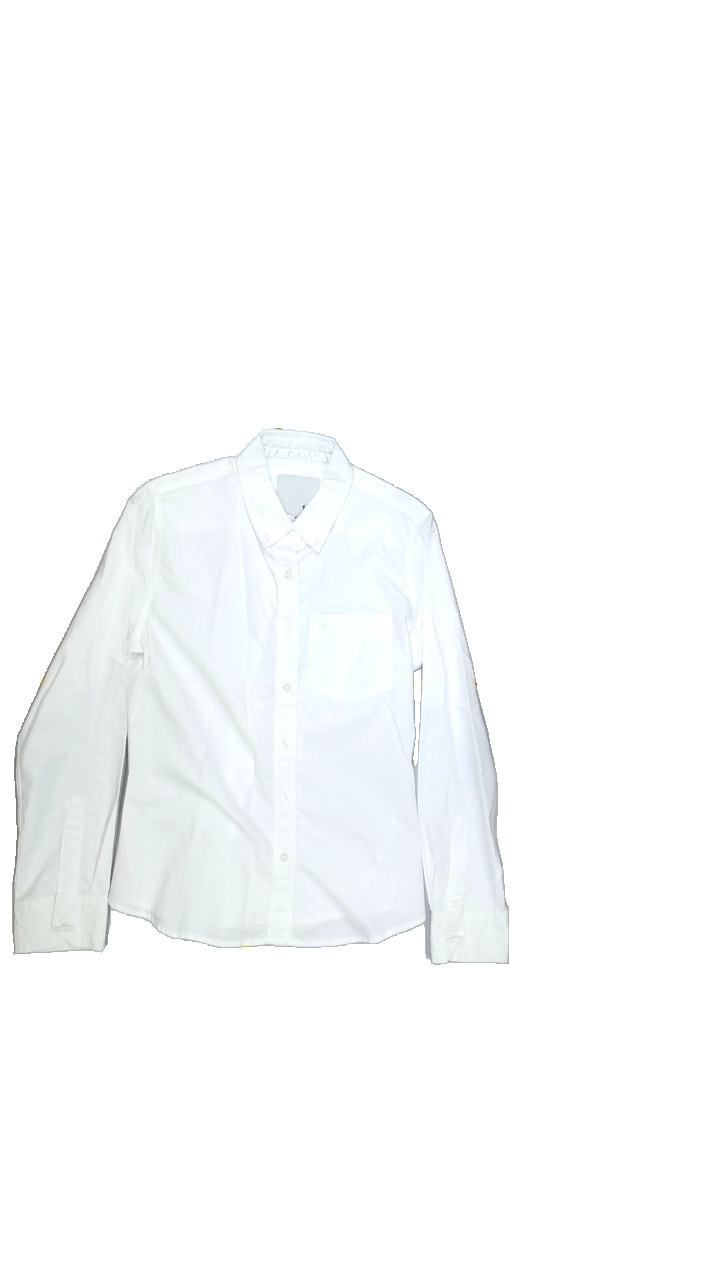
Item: Shirt (Ladies)
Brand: Lager 157
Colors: White
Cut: Regular, Collar
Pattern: Plain
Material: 100%cotton
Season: All
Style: No trend
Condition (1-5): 4
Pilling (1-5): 4
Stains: No
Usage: Export
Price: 50-100